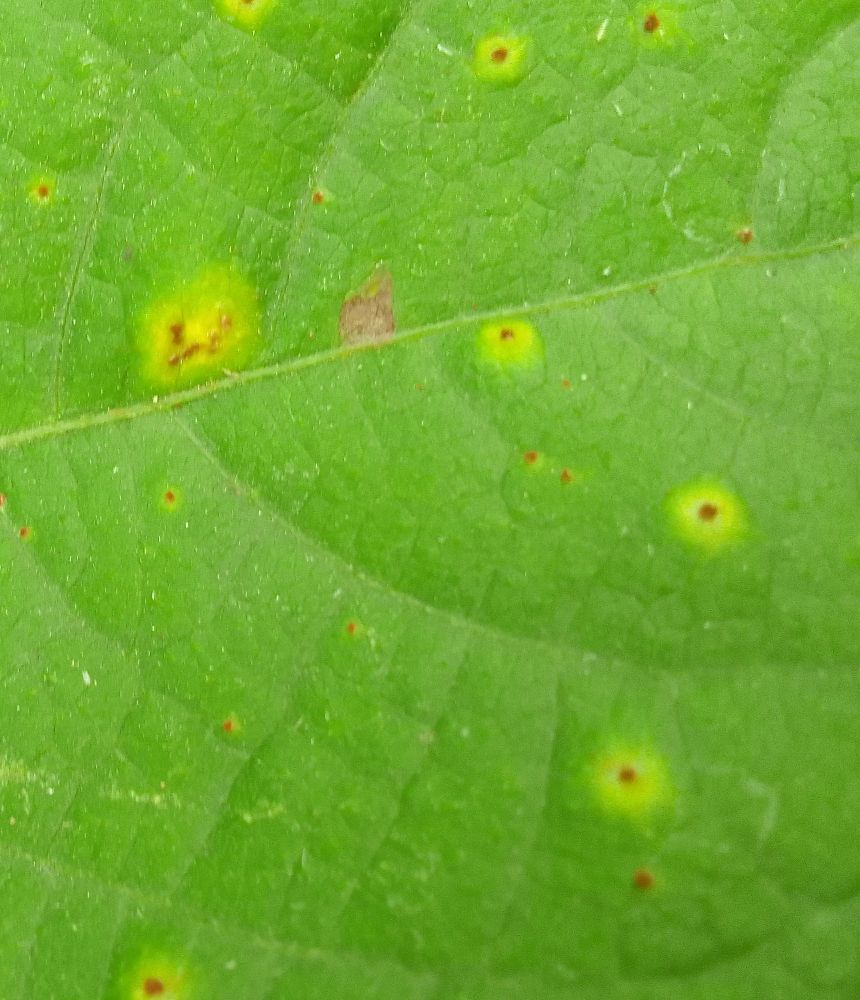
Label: rust